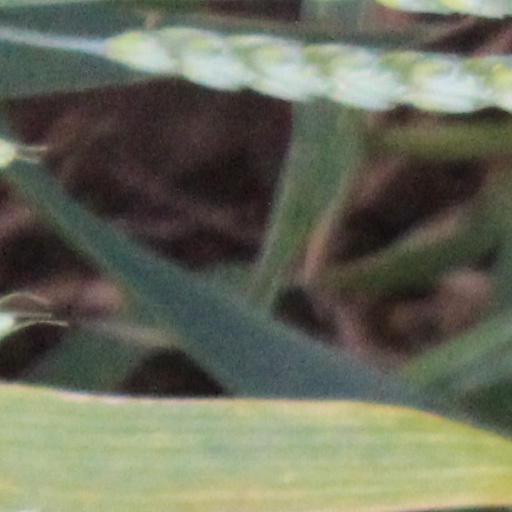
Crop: wheat